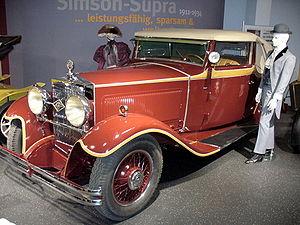
Simson est une entreprise allemande fabricant des armes, des voitures et des motos aujourd'hui disparue.